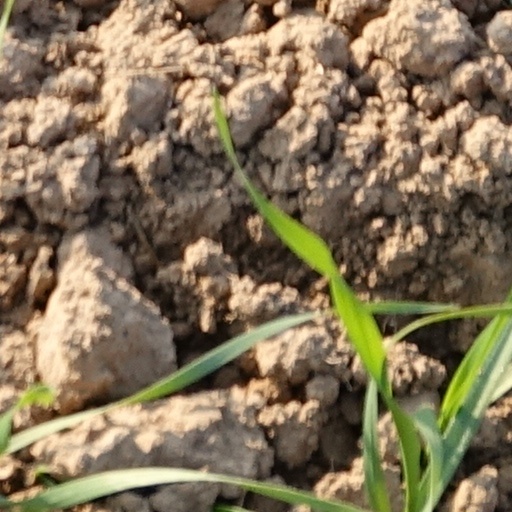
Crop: wheat